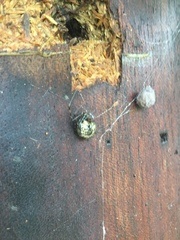
Species: Parasteatoda_tepidariorum